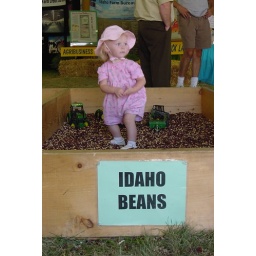
Little girl plays in the dry bean box at the fair.